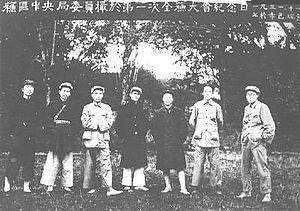
Les uniformes et armes des armées chinoises sont les tenues militaires et les armements des combattants et soldats chinois depuis l'époque de la première guerre de l'opium jusqu'à l'avènement de la République populaire de Chine.